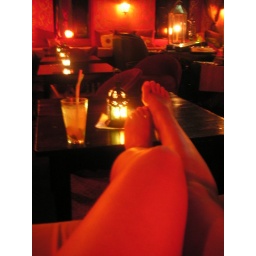
Casa di Cerro (awesome moroccan themed cocktail bar on top of hill near Albufeira)